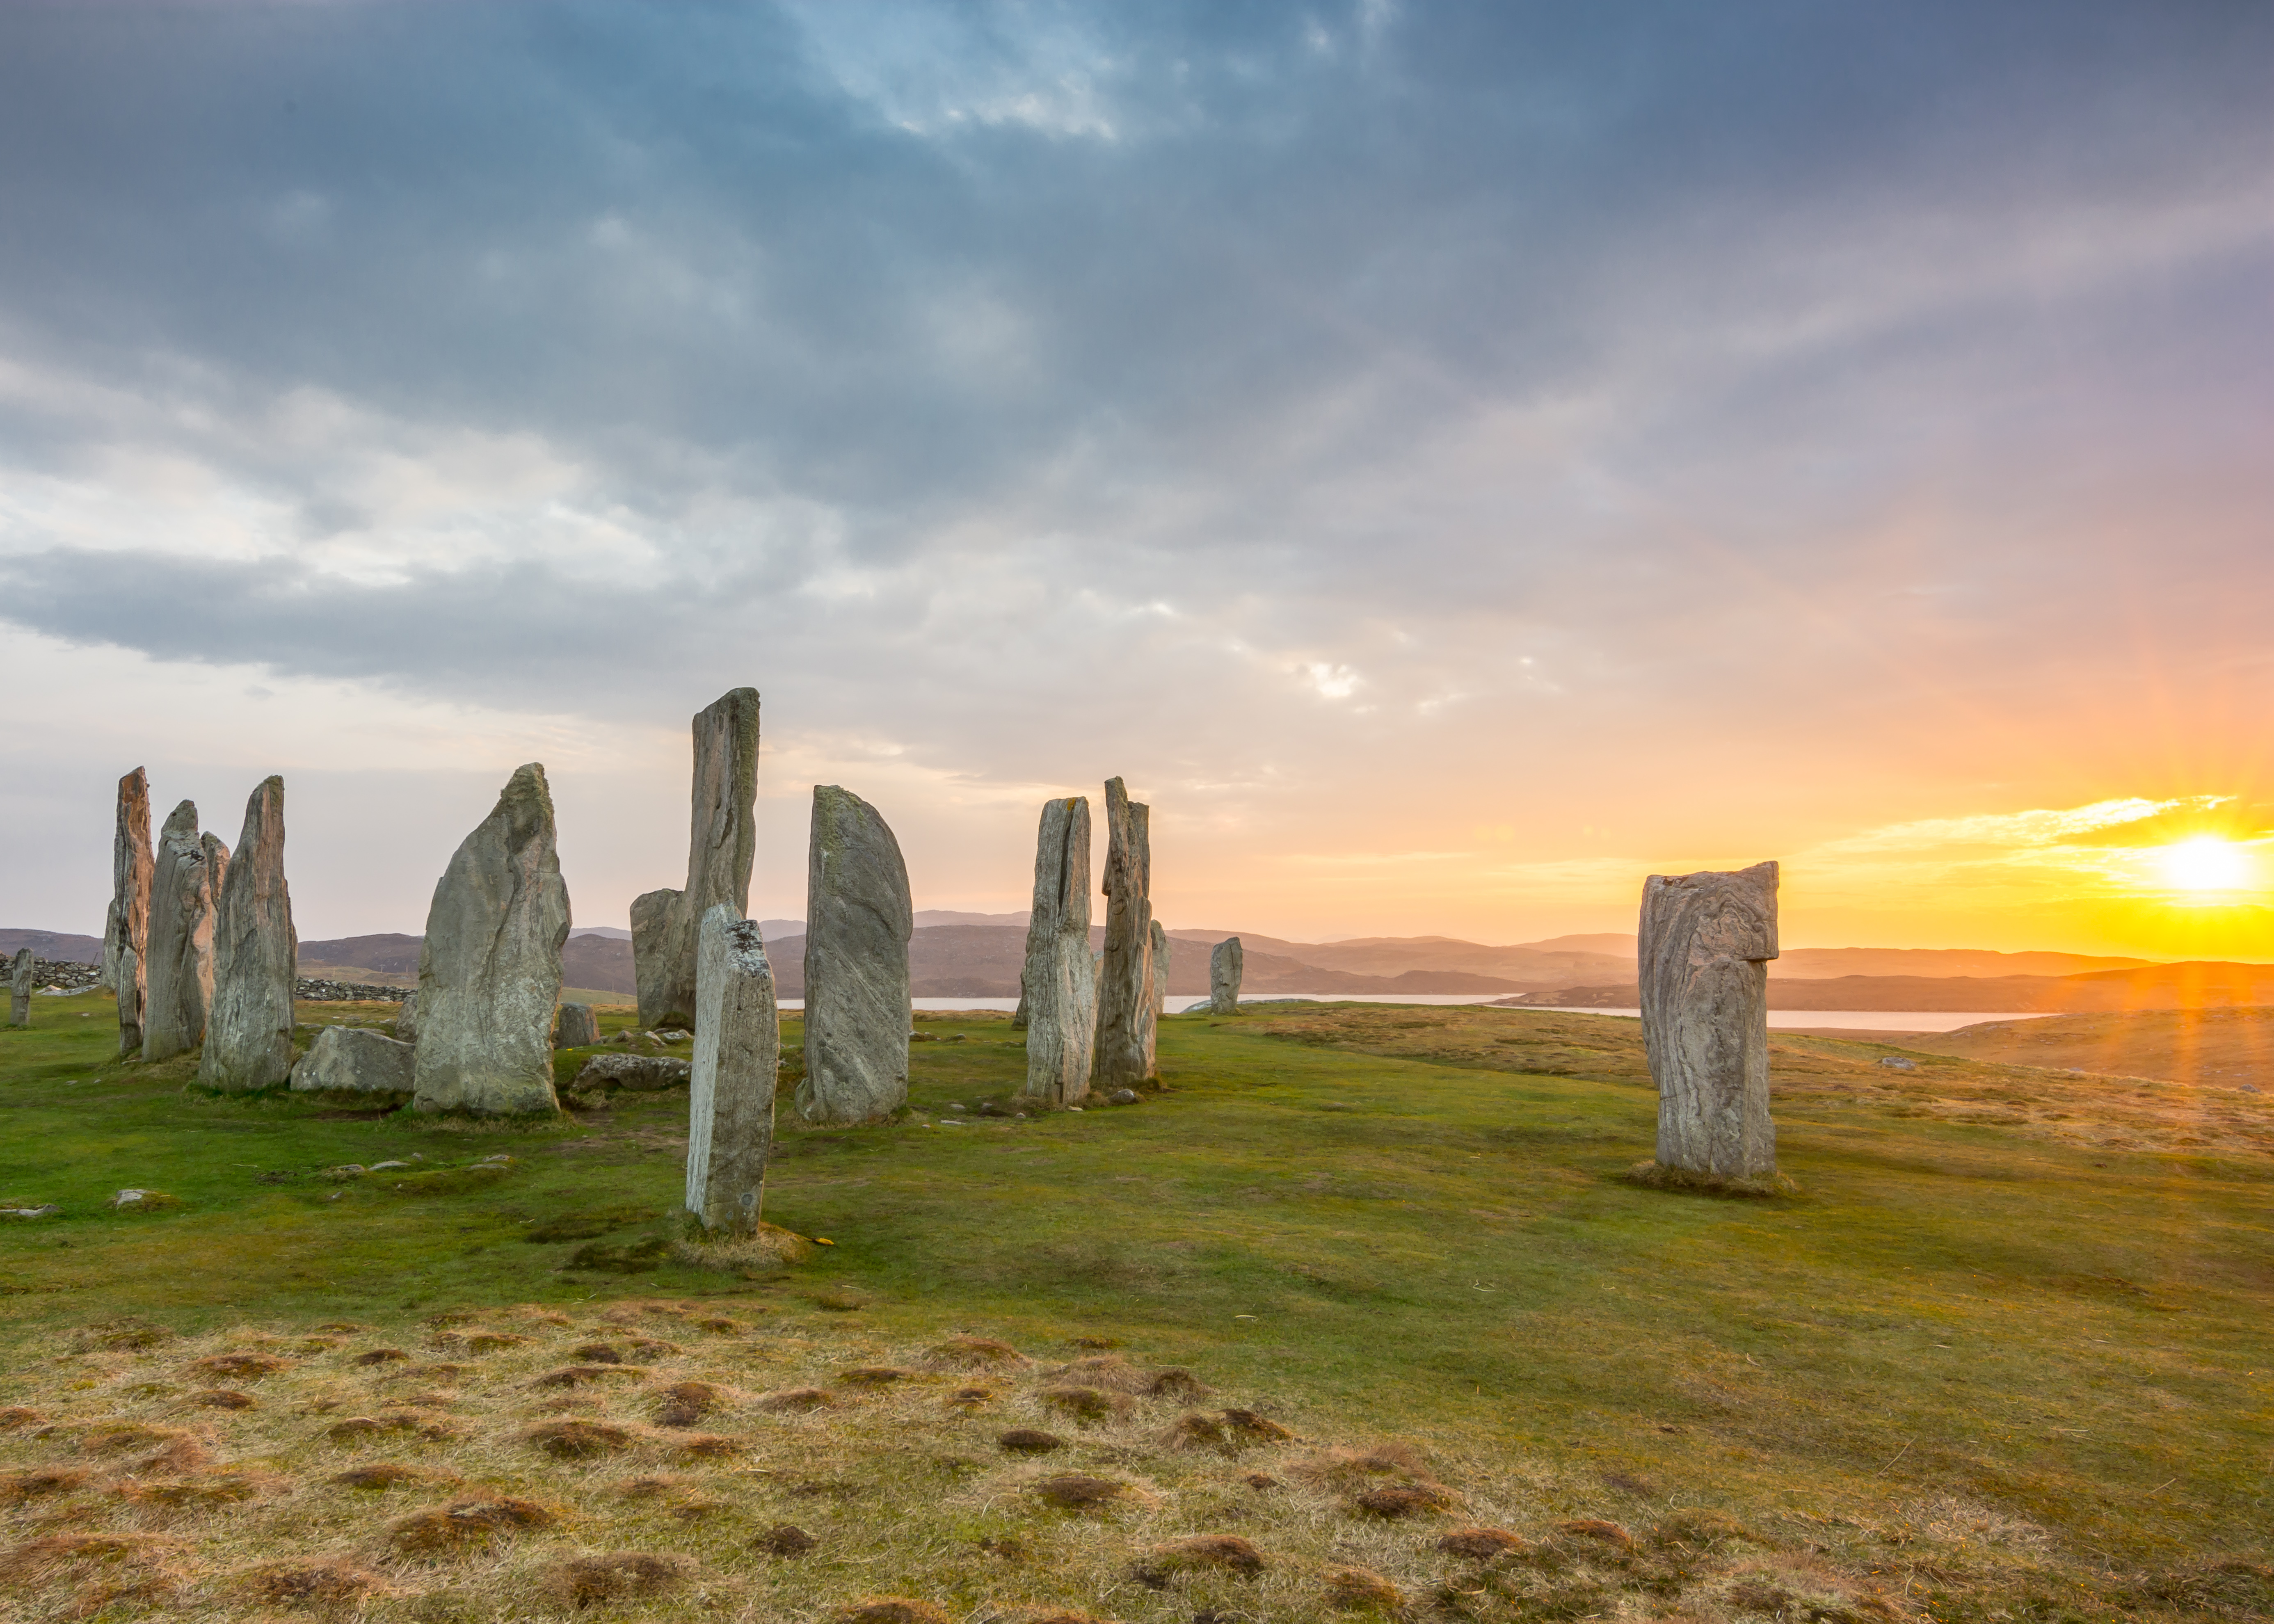
landscape, horizon, sunset, sunlight, cloudy, morning, monument, landmark, uk, stones, ruins, history, day, scotland, heritage, islands, lewis, outerhebrides, monolith, stonecircle, outer, hebrides